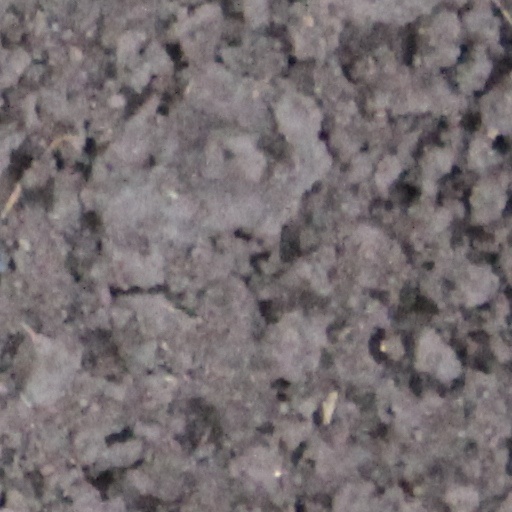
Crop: wheat